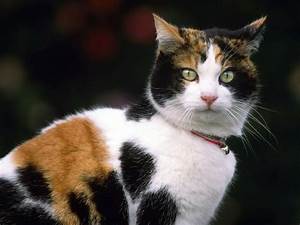
Label: cat